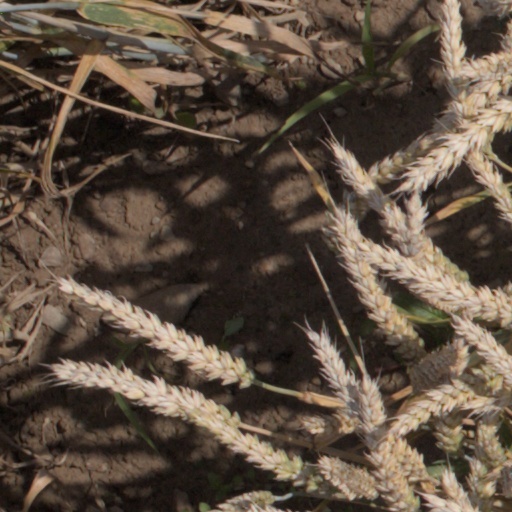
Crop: wheat